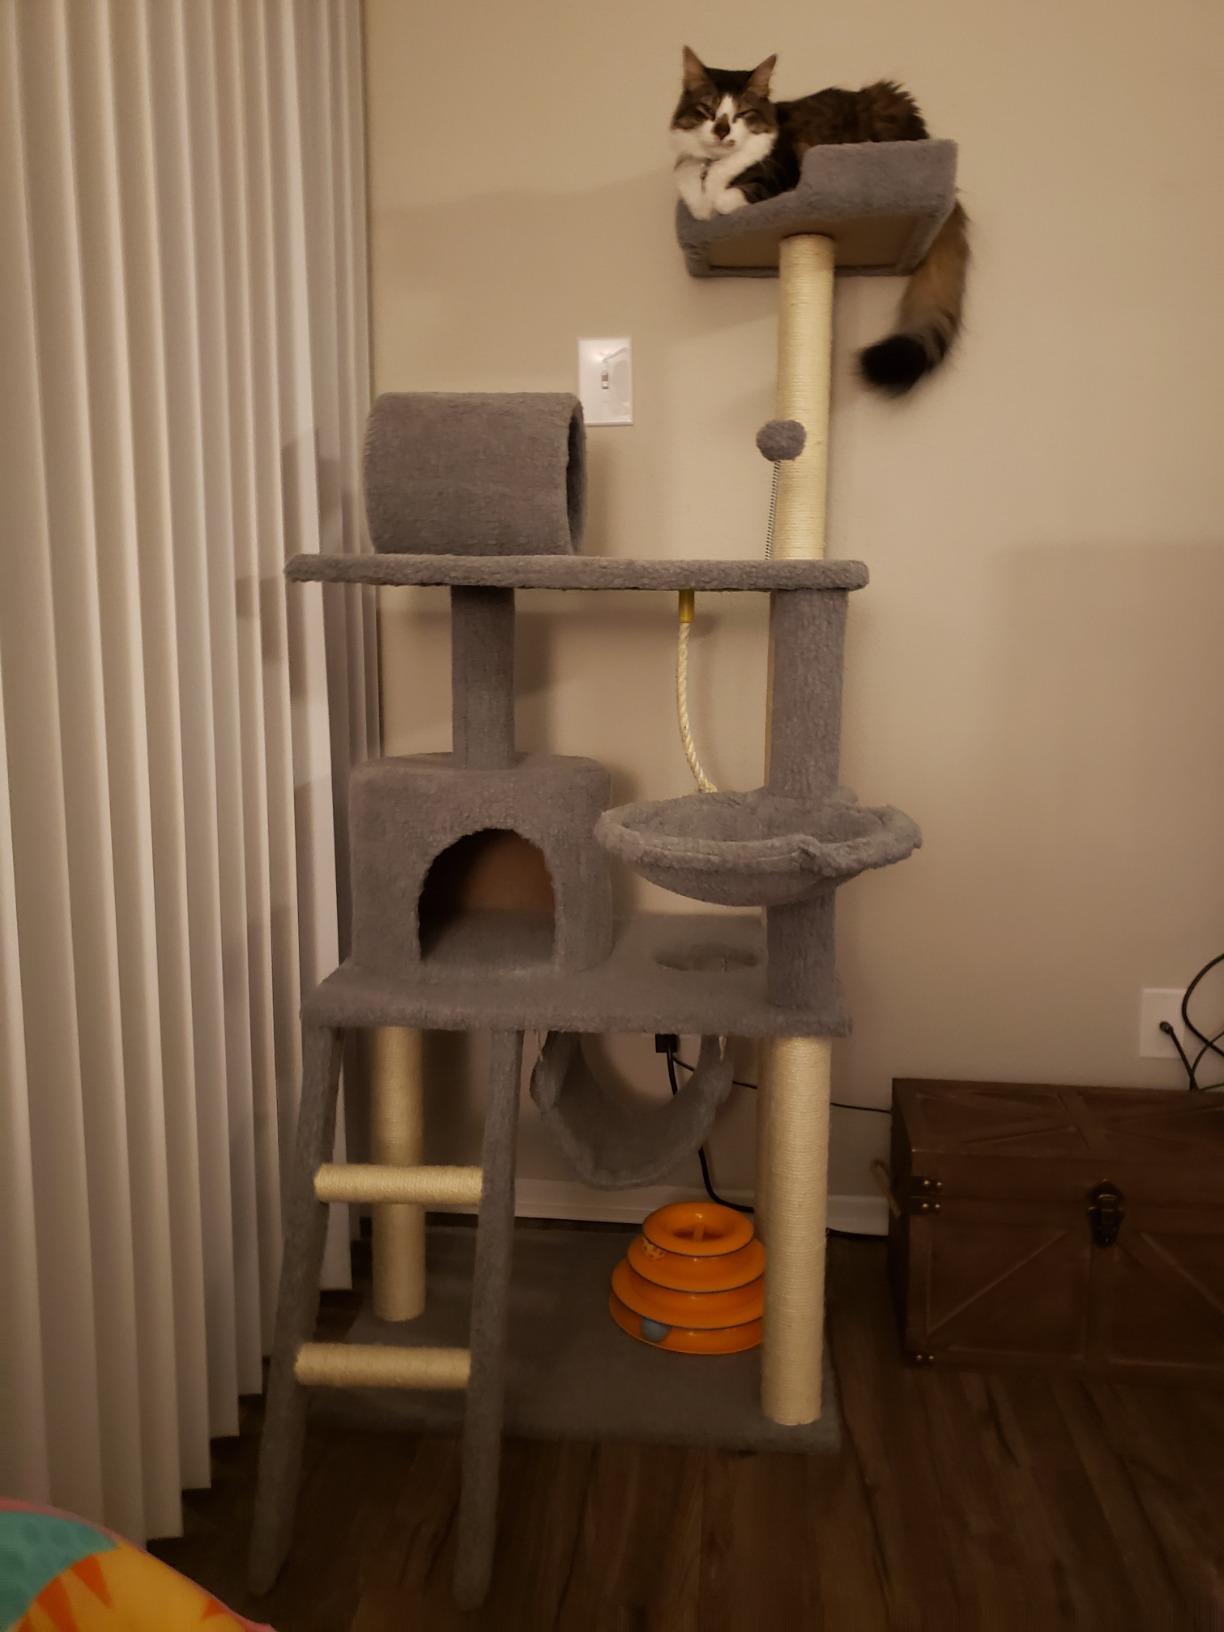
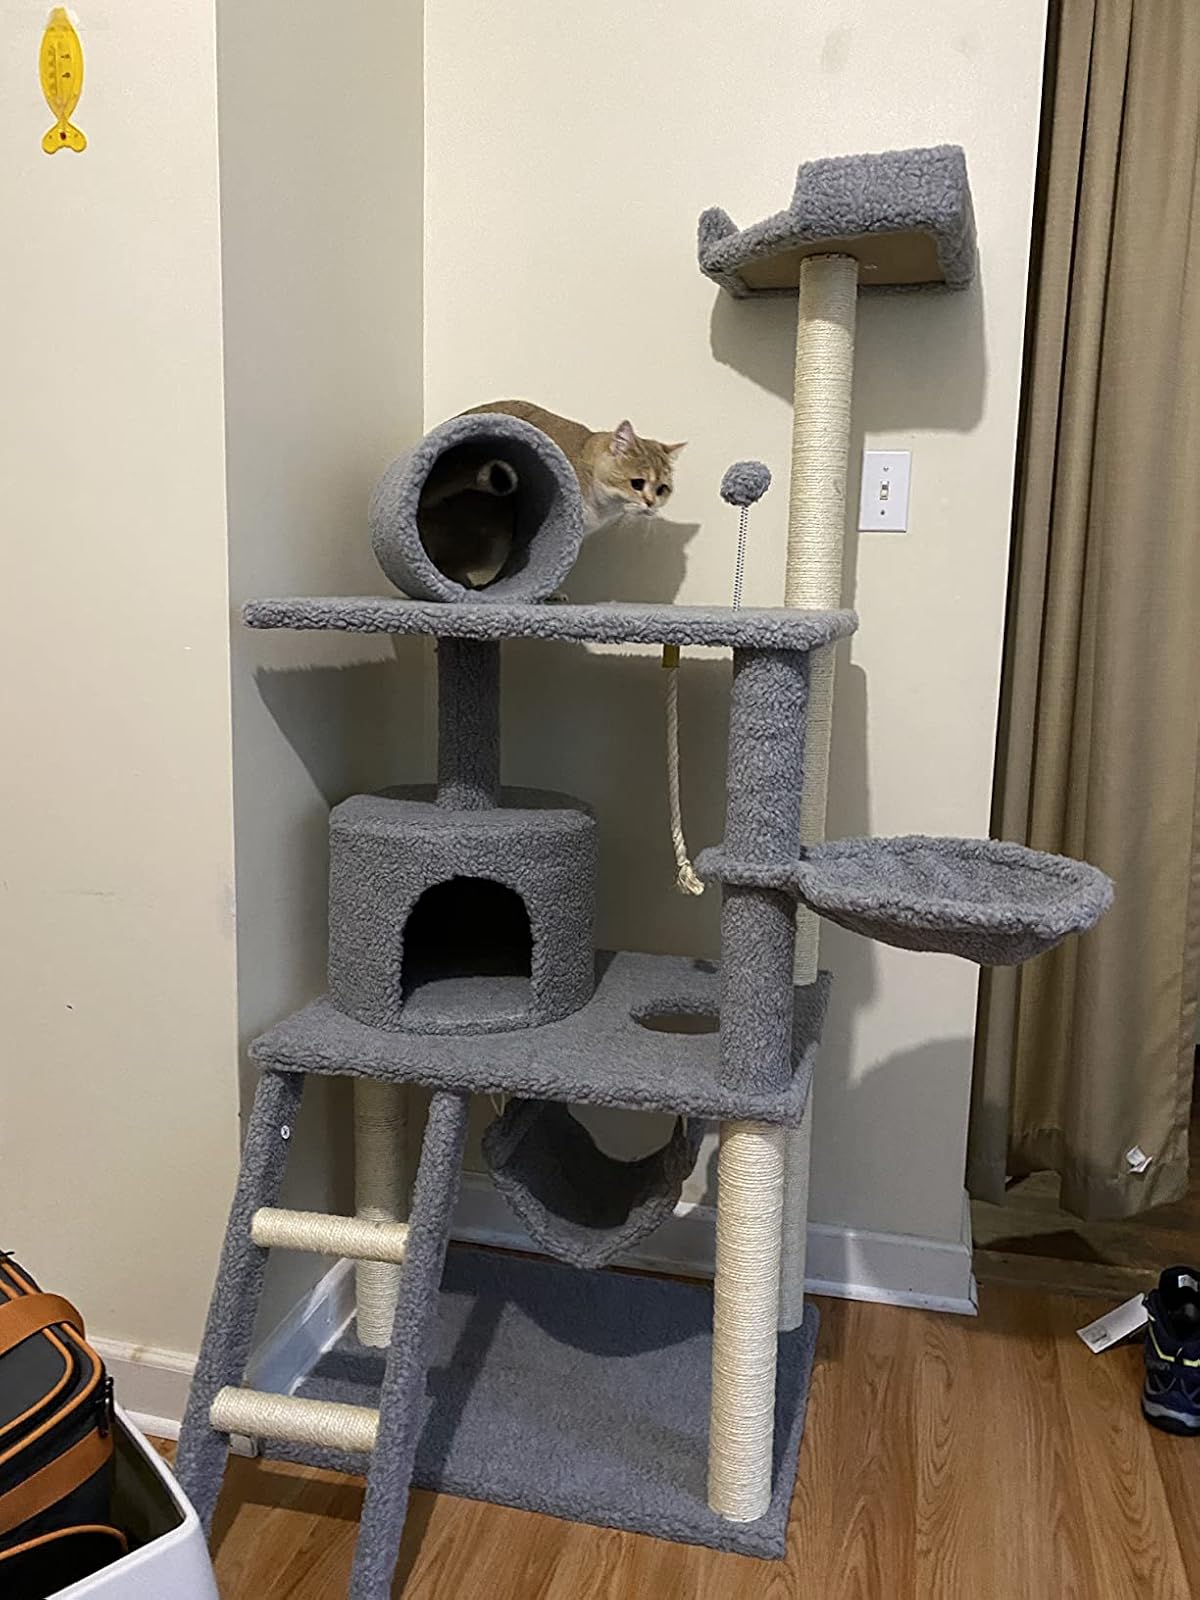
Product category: items_cat tree
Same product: yes